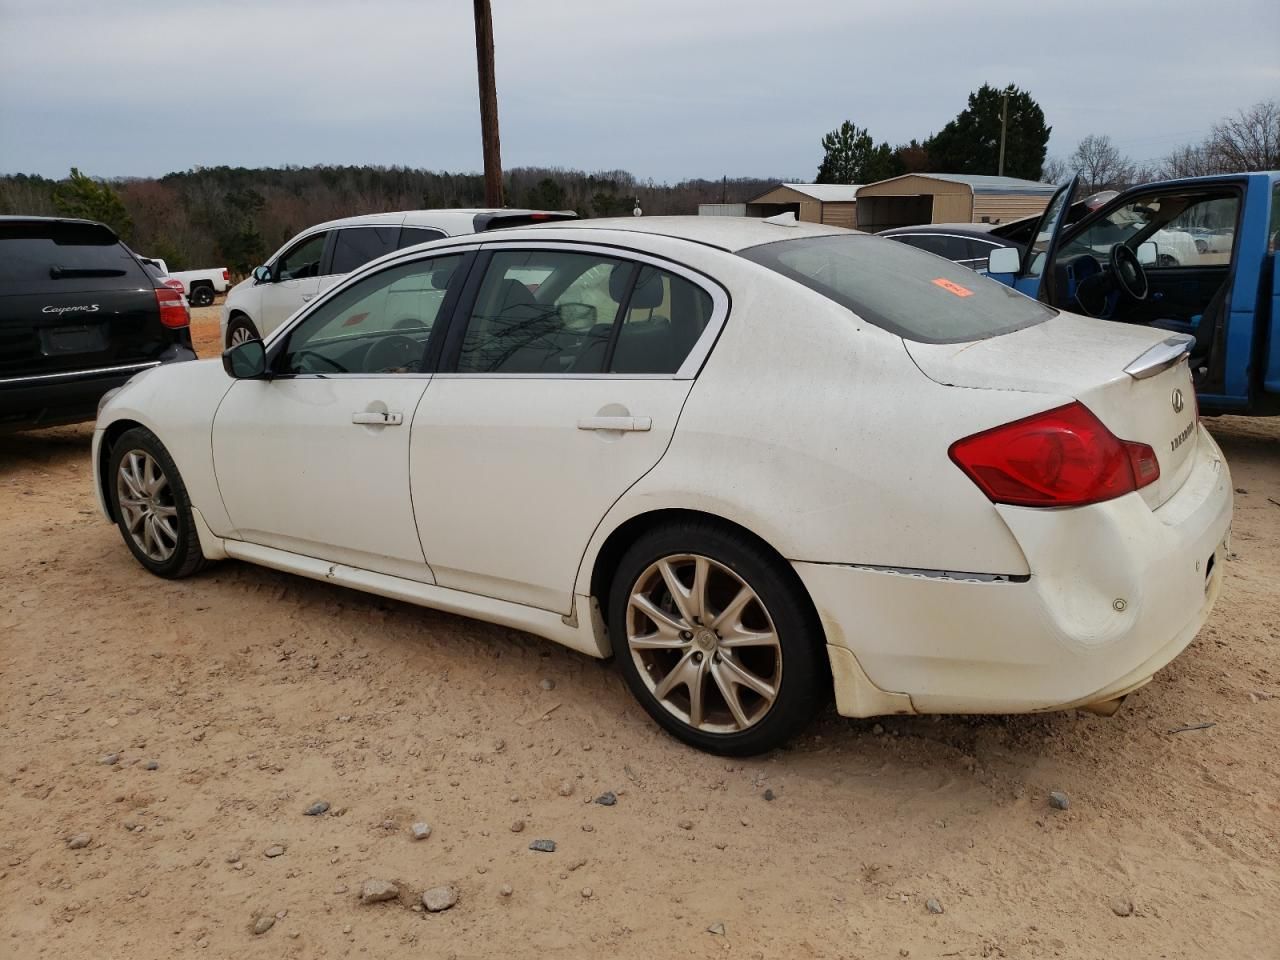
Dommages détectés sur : pare-choc arrière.
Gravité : mineur